Łukasz Cyborowski

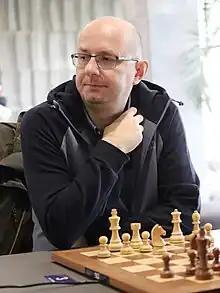
Cyborowski in 2021

Łukasz Cyborowski (born 21 June 1980) is a Polish chess Grandmaster (2003).